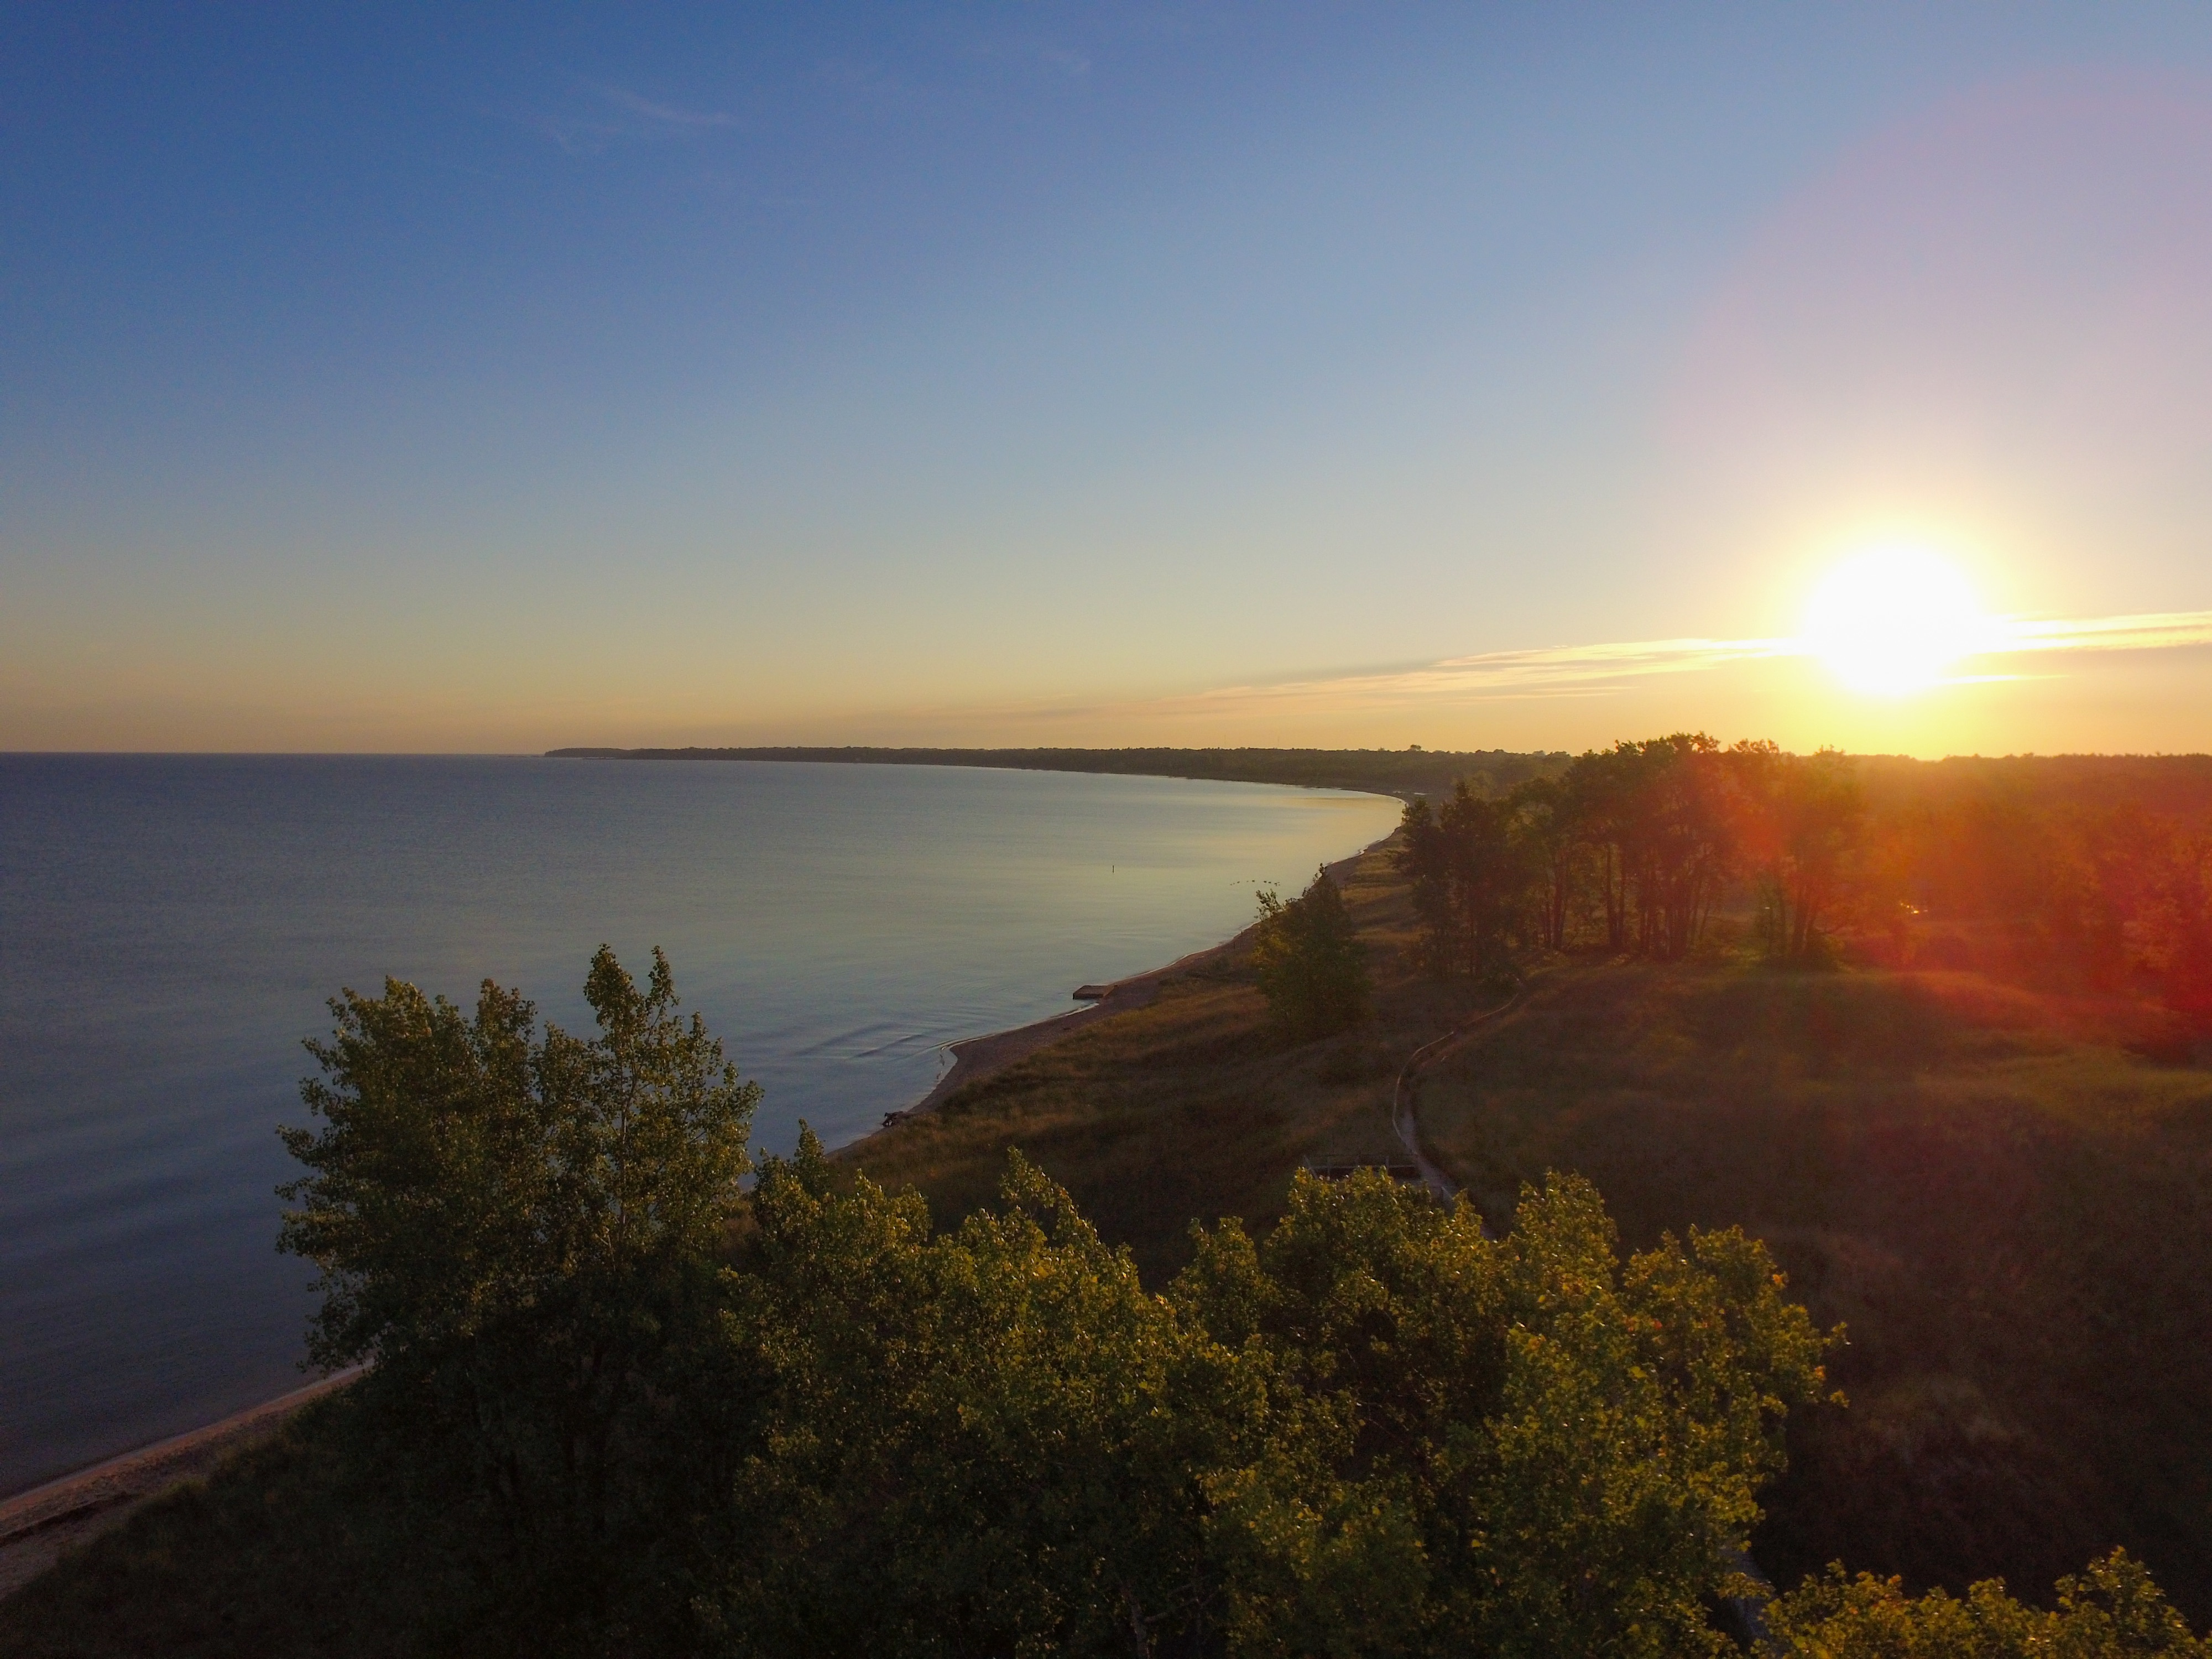
sea, coast, ocean, horizon, mountain, sun, sunrise, sunset, sunlight, morning, hill, dawn, dusk, evening, bay, loch, cape, afterglow, atmospheric phenomenon